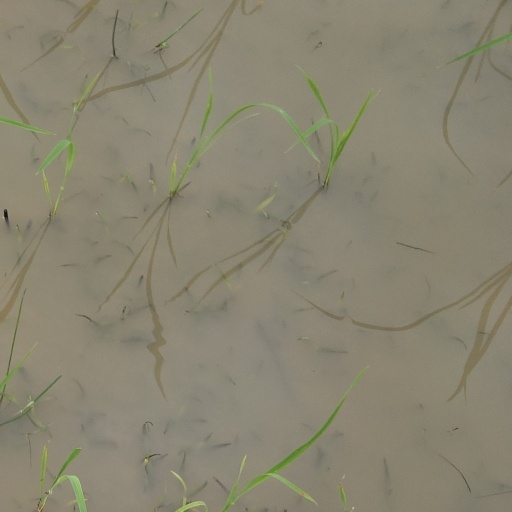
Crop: rice